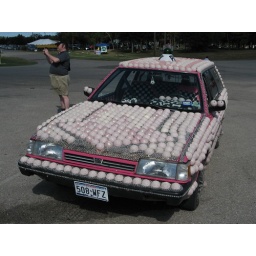
A decorated car - pink tennis balls cut in half, wiht a ping motif inside.